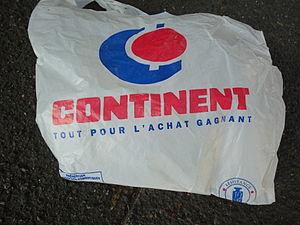
Continent est une ancienne enseigne d'hypermarchés français. Créée en 1972, elle appartenait au groupe Promodès. Lors de la fusion de ce groupe en 1999 avec Carrefour, les hypermarchés Continent sont passés sous l'enseigne Carrefour. Continent comptait avant la fusion avec Carrefour près de 250 magasins à travers le monde, dont 87 en France métropolitaine.